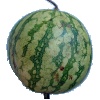
Label: Watermelon 1